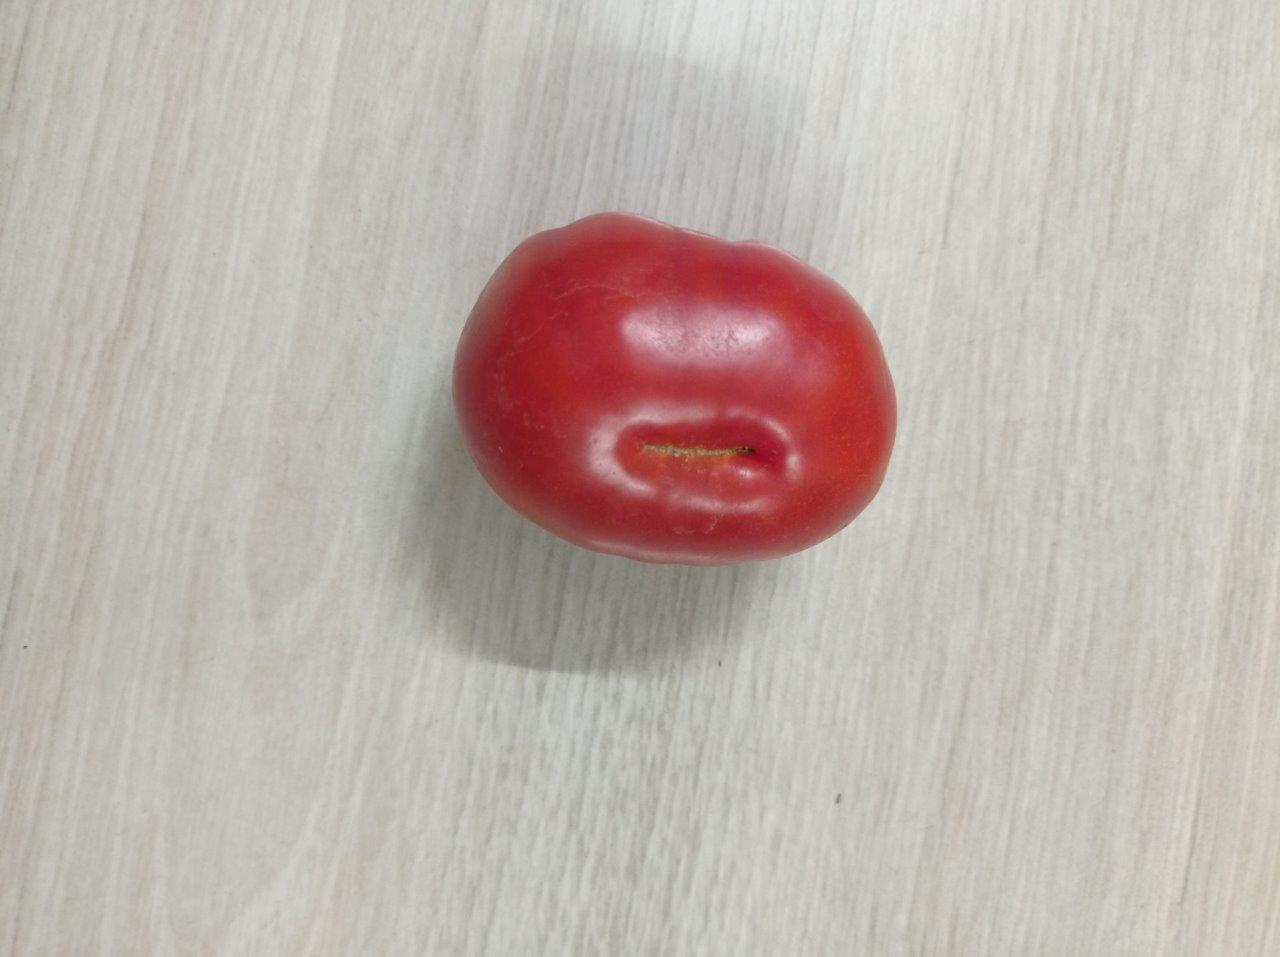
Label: Fresh